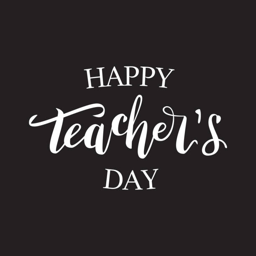
vector isolated lettering for happy teacher day for decoration and covering on the dark background .